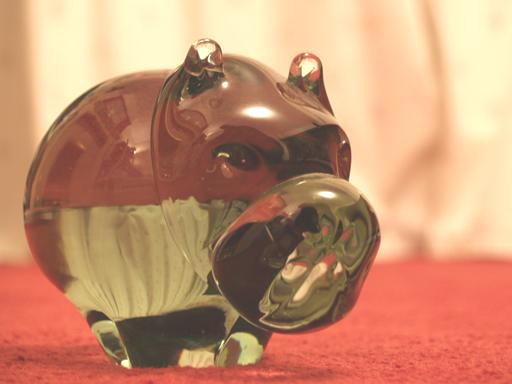
Material: glass